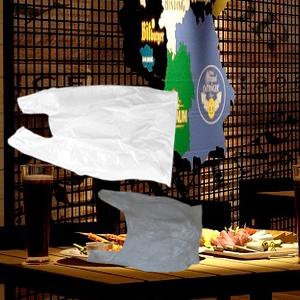
Label: plasticbags